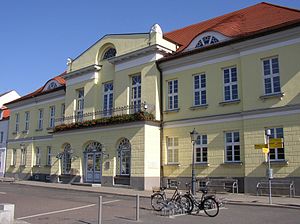
Ribnitz-Damgarten
Rådhus
Ribnitz-Damgarten er en by og kommune i det nordøstlige Tyskland med 15.104 indbyggere, beliggende under Landkreis Vorpommern-Rügen i delstaten Mecklenburg-Vorpommern. Bydelene Ribnitz og Damgarten var selvstændige byer indtil 1950, hvor de blev sammenlagt.